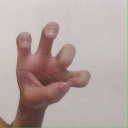
अक्षर: छ